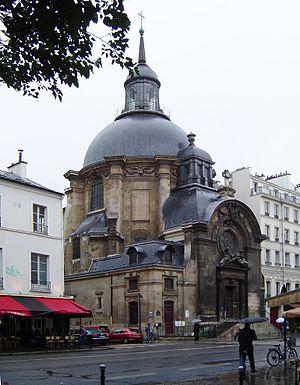
Cet article recense les monuments historiques du 4ᵉ arrondissement de Paris, en France.